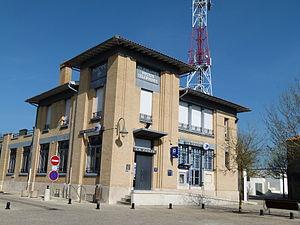
La Poste à Marennes (17)
Marennes est une ancienne commune du Sud-Ouest de la France, située dans le département de la Charente-Maritime en région Nouvelle-Aquitaine. Ses habitants sont appelés les Marennais et les Marennaises. Le 1ᵉʳ janvier 2019, elle fusionne avec Hiers-Brouage pour former la commune nouvelle de Marennes-Hiers-Brouage.